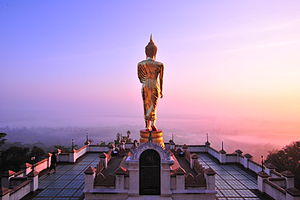
Nan (by)
Udsigt over byen Nan fra det nærliggende tempel Wat Phra That Khao Noi
Nan er en by i det nordlige Thailand ca. 668 km nord for Bangkok. Indbyggertallet udgør ca. 24.000. Byen er administrativt centrum i provinsen af samme navn. Byen ligger på østbredden af floden Nan.